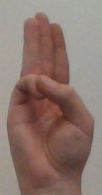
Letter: thaa